New England Freedom Association

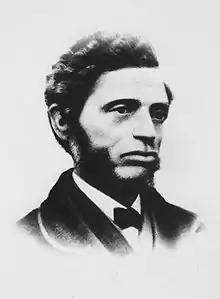
William Cooper Nell

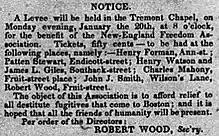
Advertisement in the "Liberator", January 17, 1845, for a New England Freedom Association fundraiser

The New England Freedom Association (c.1842 – c.1848) was an organization founded by African Americans in Boston for the purpose of assisting fugitive slaves.